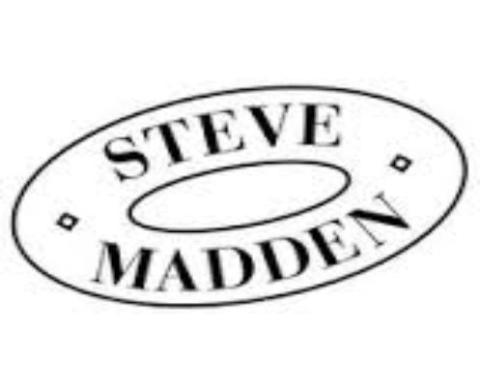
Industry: Clothes